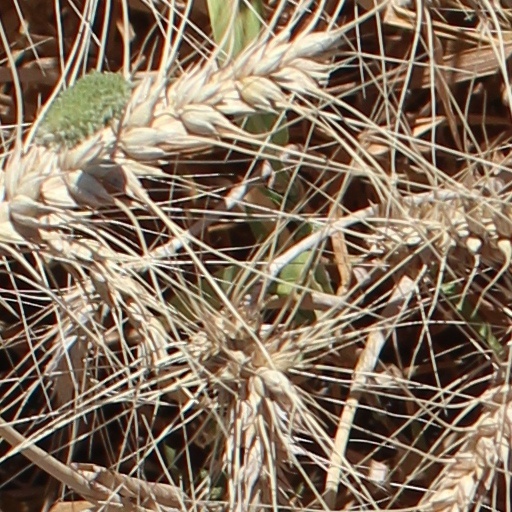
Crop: wheat